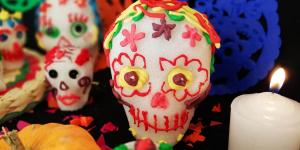
calaveritas de azucar